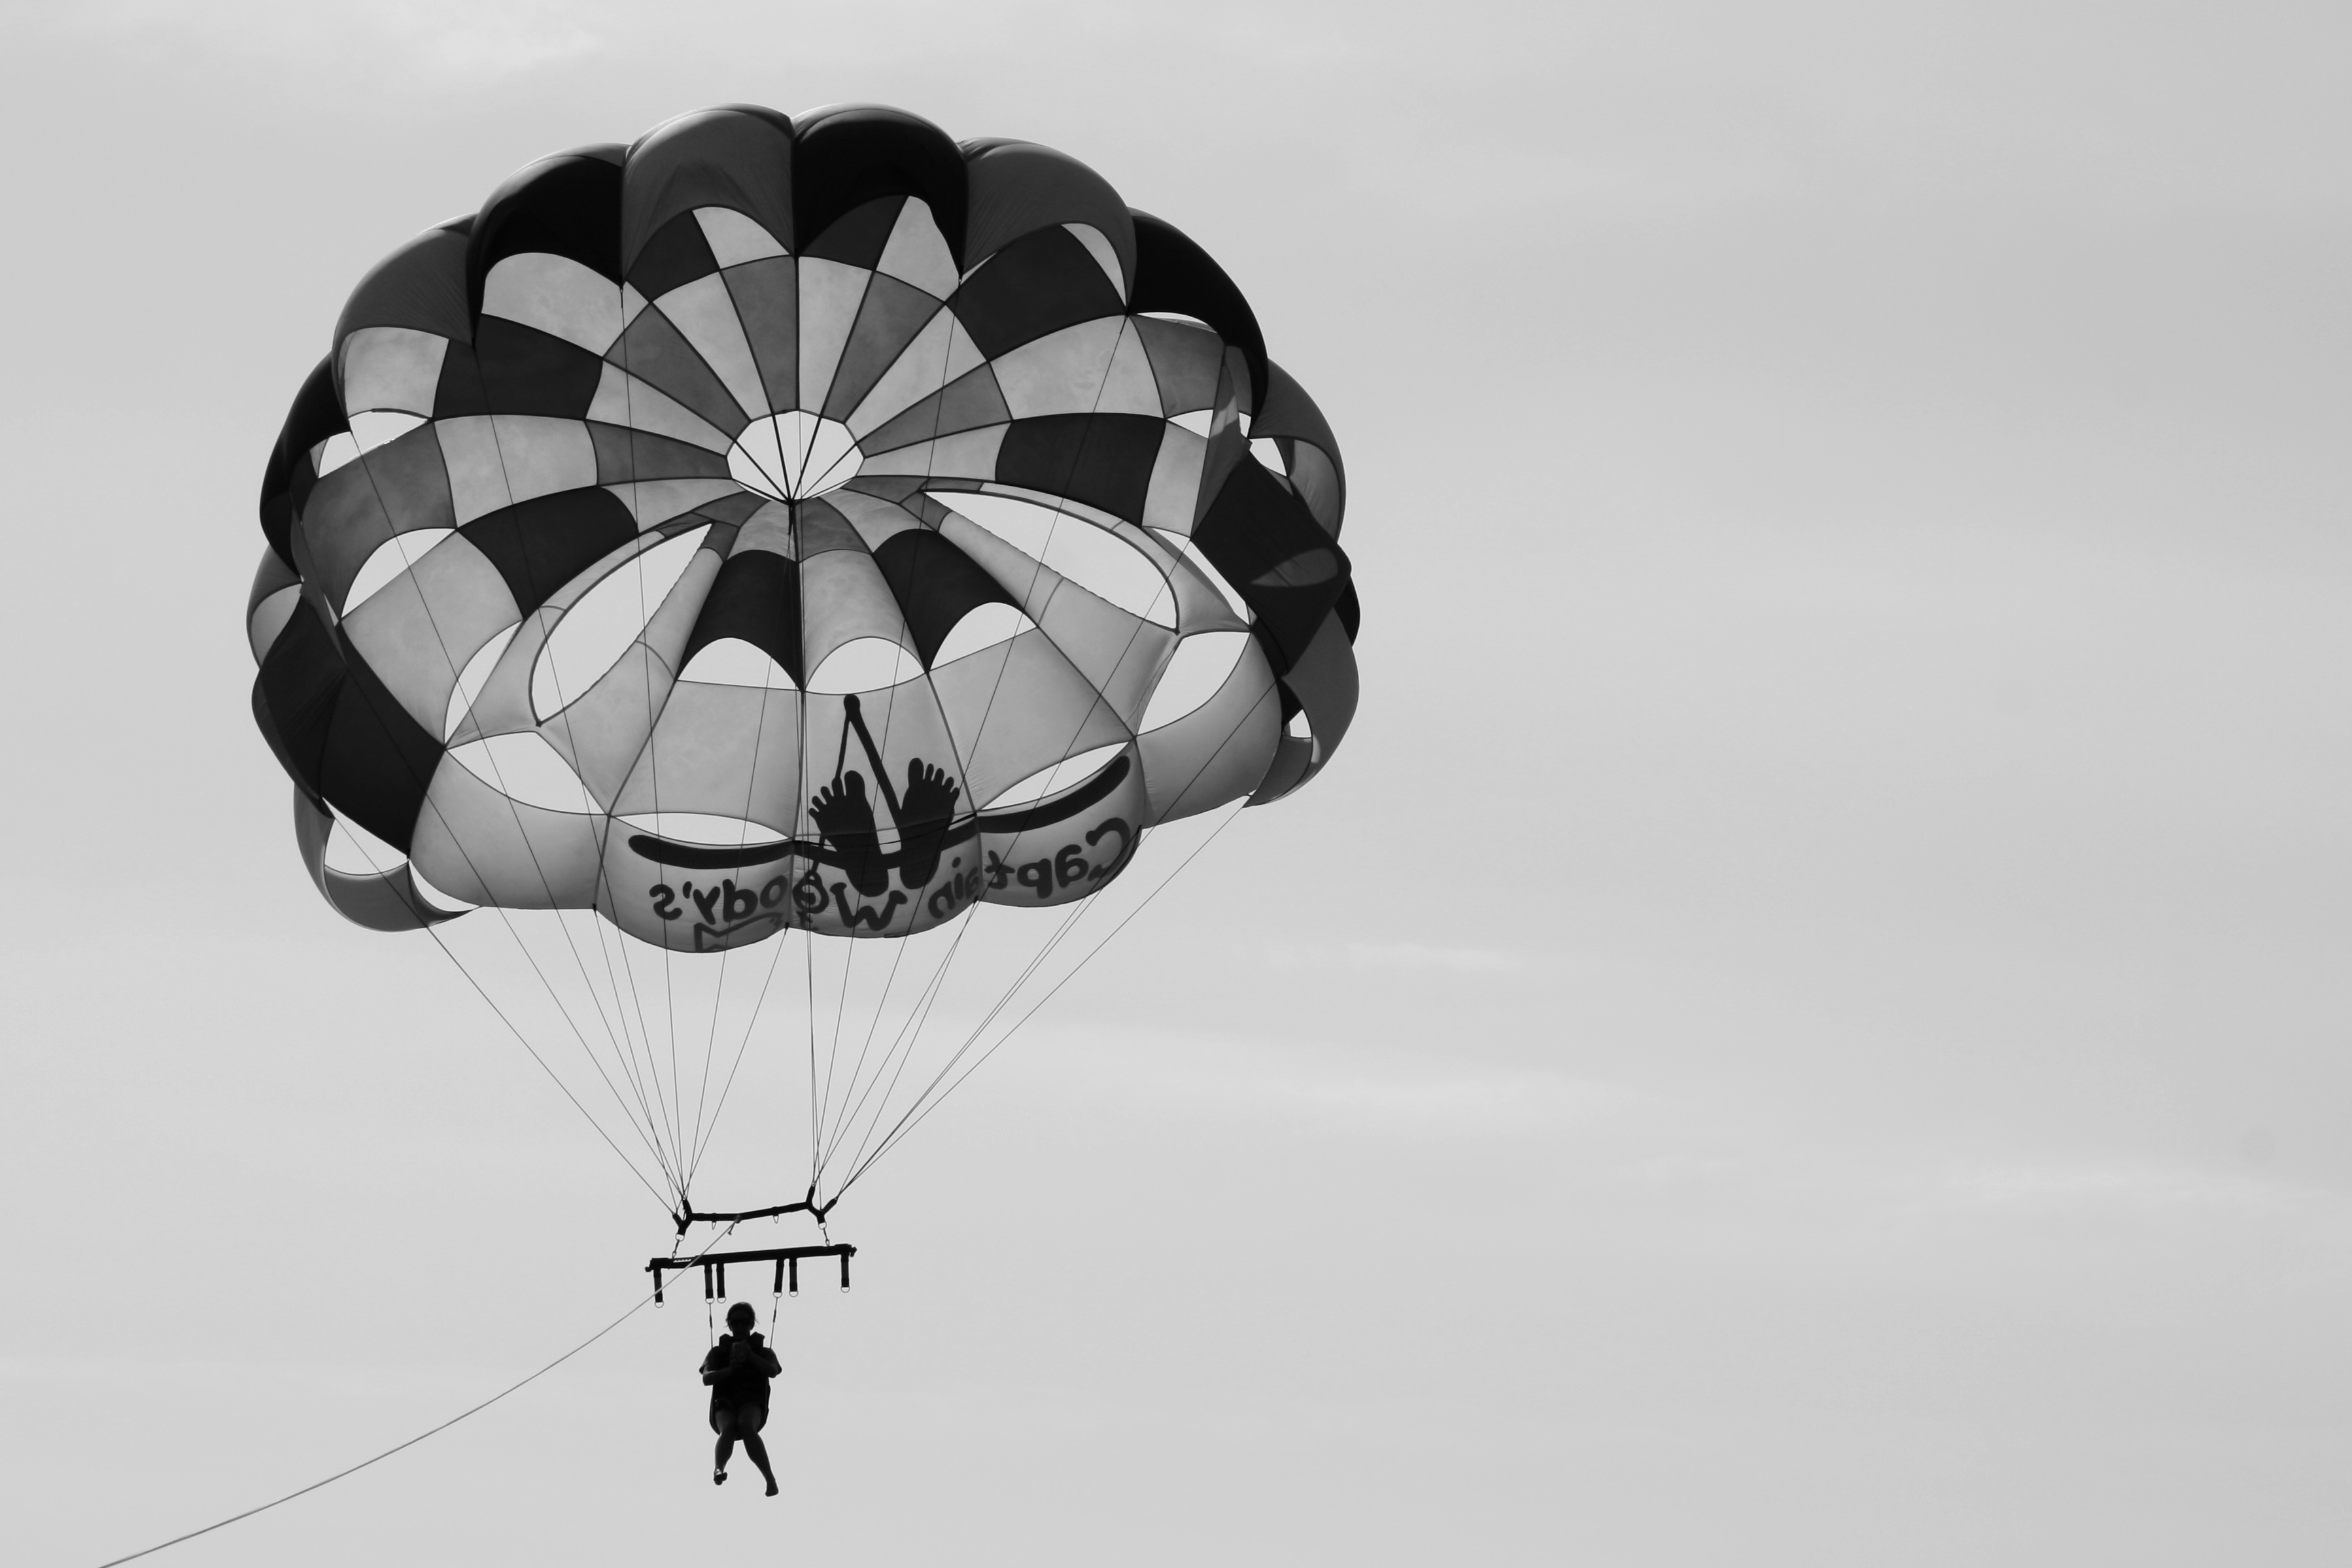
black and white, white, wheel, sailing, float, monochrome, toy, parachute, illustration, sports, symmetry, parasailing, monochrome photography, towed water sport